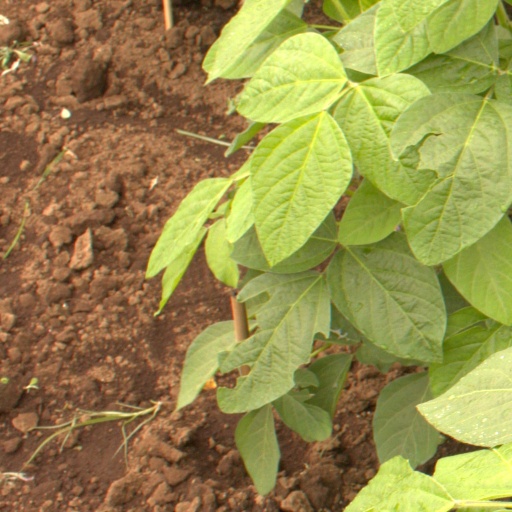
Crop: soybean